Le Mars Blackbirds

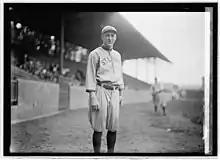
Branch Rickey, St. Louis Browns

In their second season, the Blackbirds had success with Baseball Hall of Fame member Branch Rickey on the roster for the Blackbirds. In June 1903, Le Mars manager Bob Black signed Rickey, an Ohio native, to a contract with a salary of $150 per month. A noted manager and baseball executive after his playing career, Rickey was best known for famously signing Jackie Robinson to the Brooklyn Dodgers while serving as Brooklyn's General Manager. A Methodist, Rickey reportedly didn't play in baseball games held on Sunday. Rickey hit .265 in 41 games for Le Mars as a catcher.